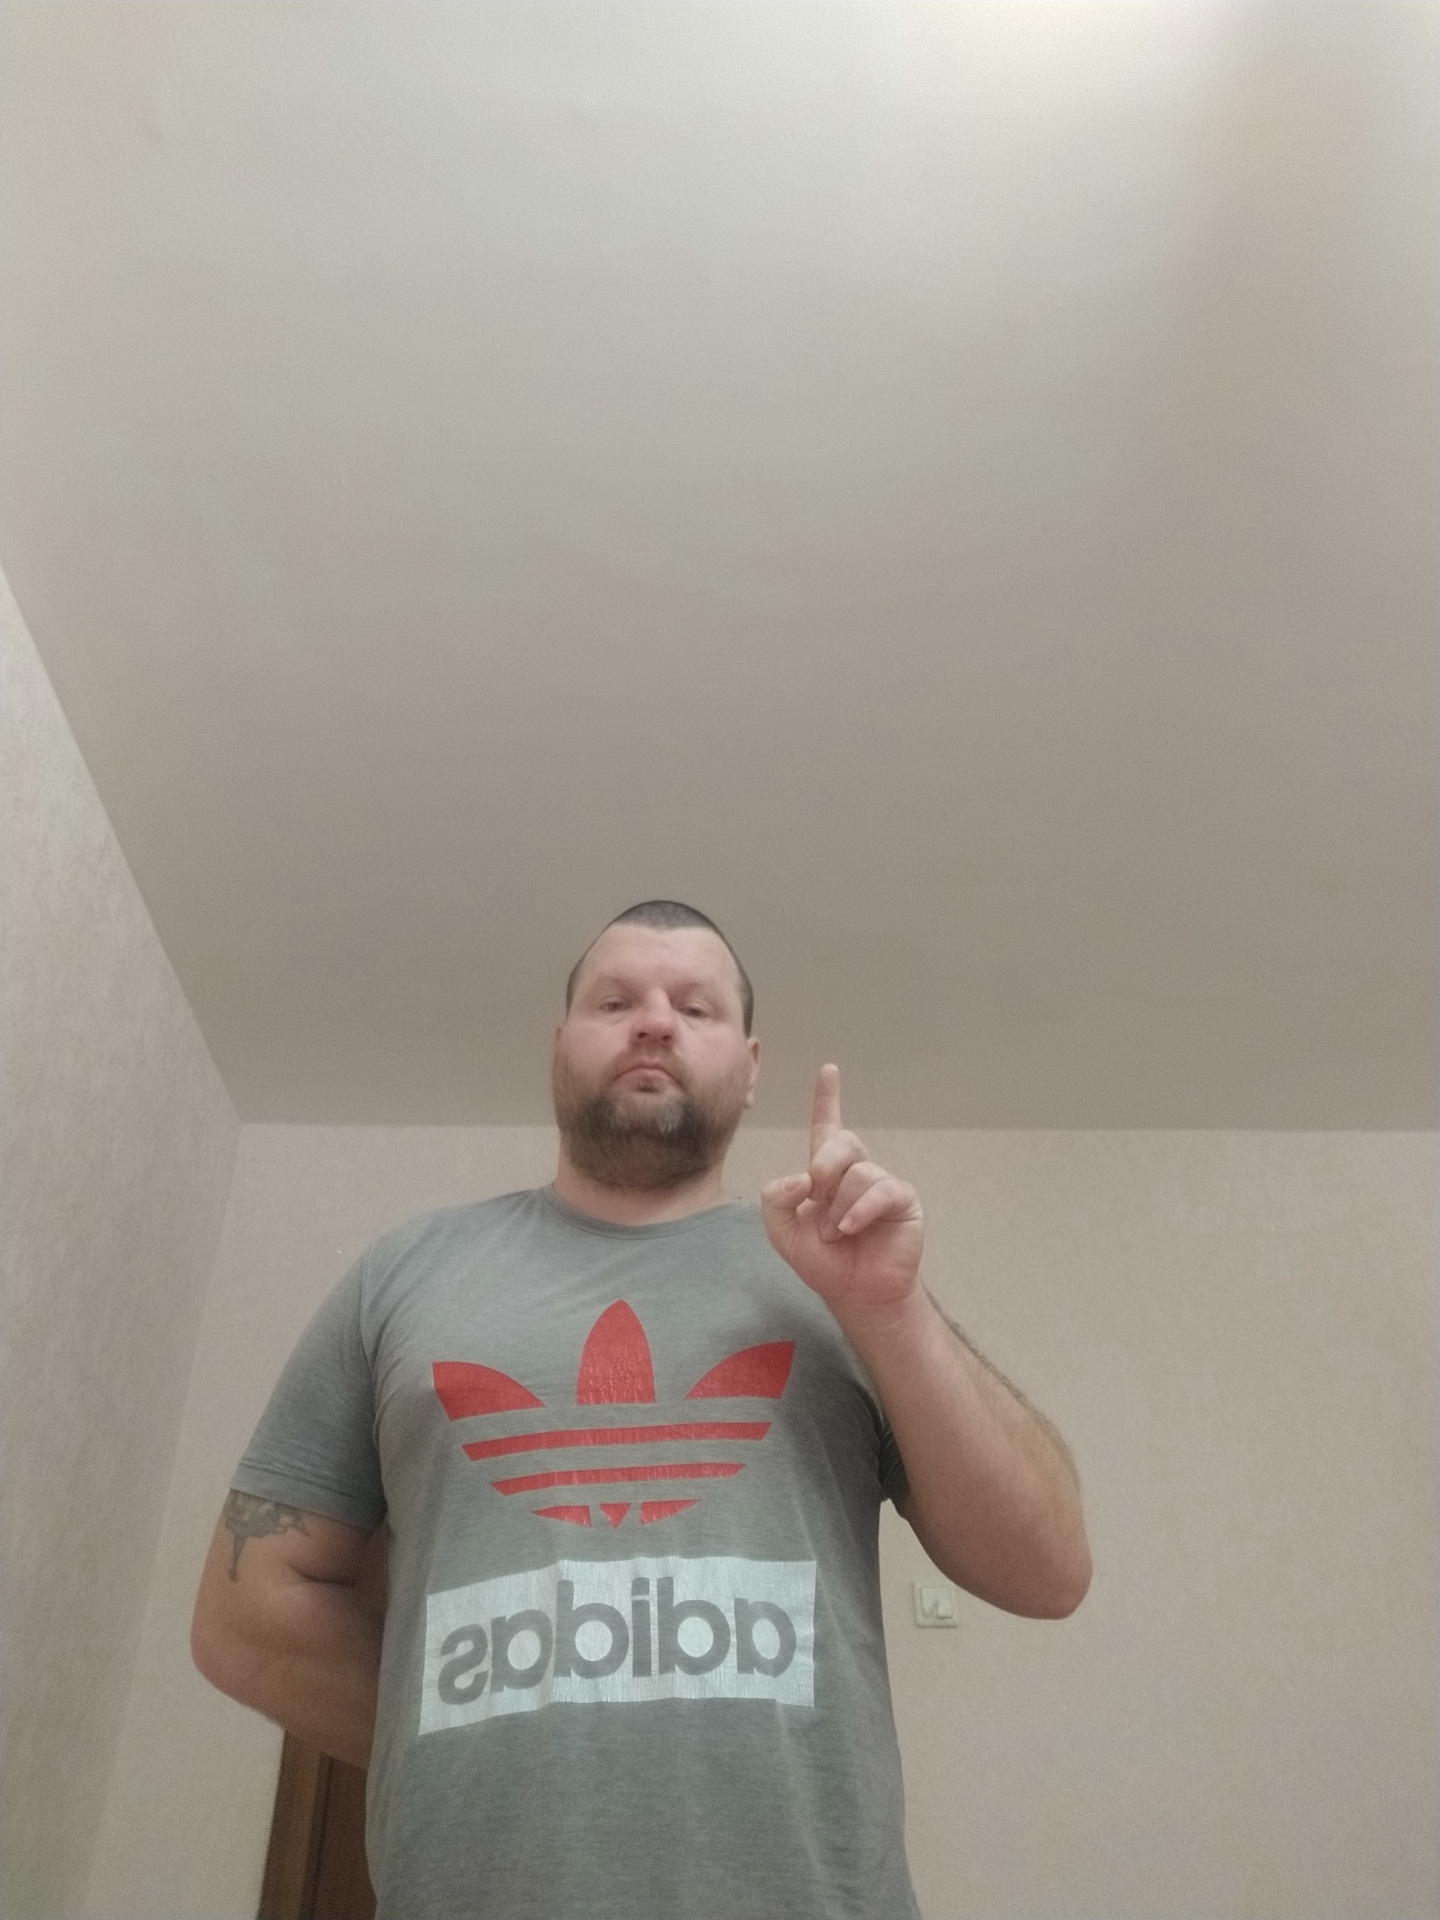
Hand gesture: one